Baldwin, Ontario

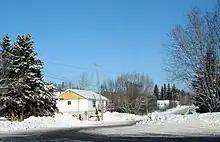
Residential side street in McKerrow

The township of Baldwin was surveyed in 1871 and subdivided in 1885, and was named after F. A. Baldwin.